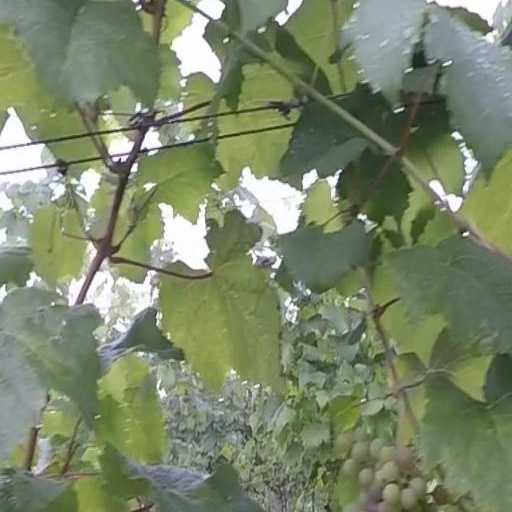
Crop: grape